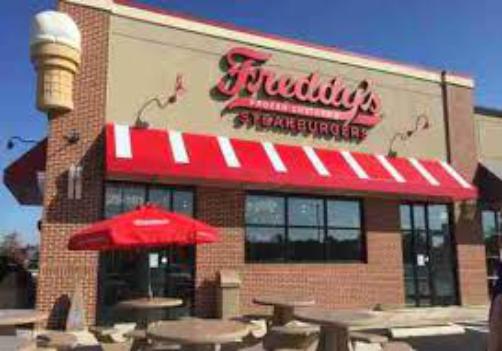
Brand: Freddy's Frozen Custard & Steakburgers
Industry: Food